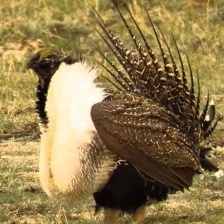
Species: GREATOR SAGE GROUSE
Scientific name: CENTROCERCUS UROPHASIANUS
ImageNet parent category: black_grouse